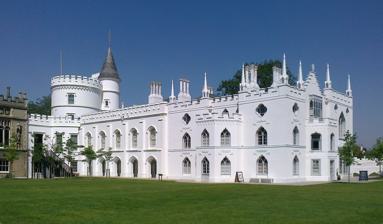
Building: Strawberry Hill House
Country: United Kingdom
Year built: 1762
Historic villa in Twickenham, London built by Horace Walpole Strawberry Hill House in 2012 after restoration Strawberry Hill House —often called simply Strawberry Hill —is a Gothic Revival villa that was built in Twickenham , London, by Horace Walpole (1717–1797) from 1749 onward. It is a typical example of the " Strawberry Hill Gothic " style of architecture, and it prefigured the nineteenth-century Gothic Revival. Walpole rebuilt the existing house in stages starting in 1749, 1760, 1772 and 1776. These added Gothic features such as towers and battlements outside and elaborate decoration inside to create "gloomth" to suit Walpole's collection of antiquarian objects, contrasting with the more cheerful or "riant" garden. The interior included a Robert Adam fireplace; parts of the exterior were designed by James Essex . The garden contained a large seat shaped like a Rococo sea shell, which was recreated during the 2012 restoration of the garden, one of the many examples of historic garden conservation in the UK. Under Horace Walpole Purchase and planning Clock tower of the later 'Waldegrave' extension In May 1747, Horace Walpole took a lease on a small 17th-century house that was "little more than a cottage", with 5 acres (20,000 m 2 ) of land from a Mrs. Chenevix. Walpole was under familial and political pressure to establish a country seat, especially a family castle, which was a fashionable practice during the period. The following year he purchased the house, which the original owner, a coachman, had named "Chopped Straw Hall". This was intolerable to Walpole, "his residence ought, he thought, to possess some distinctive appellation; of a very different character ..." Finding an old lease that described his land as "Strawberry Hill Shot", Walpole adopted this new name for his soon to be "elegant villa". In stages, Walpole rebuilt the house to his own specifications, giving it a Gothic style and expanding the property to 46 acres (190,000 m 2 ) over the years. As Rosemary Hill notes, "Strawberry Hill was the first house without any existing medieval fabric to be [re]built from scratch in the Gothic style and the first to be based on actual historic examples, rather than an extrapolation of the Gothic vocabulary first developed by William Kent . As such it has a claim to be the starting point of the Gothic Revival." Walpole and two friends, including the connoisseur and amateur architect John Chute (1701–1776), and draughtsman and designer Richard Bentley (1708–1782), called themselves a "Committee of Taste" or "Strawberry Committee" which would modify the architecture of the building. Bentley left the group abruptly after an argument in 1761. Chute had an "eclectic but rather dry style" and was in charge of designing most of the exterior of the house and some of the interior. To Walpole, he was an "oracle of taste". Walpole often disagreed with Bentley on some of his wayward schemes, but admired his talent for illustration. Construction An 18th-century engraving of the villa William Robinson of the Royal Office of Works contributed professional experience in overseeing construction. They looked at many examples of architecture in England and in other countries, adapting such works as the chapel at Westminster Abbey built by Henry VII for inspiration for the fan vaulting of the gallery, without any pretence at scholarship. Chimney-pieces were improvised from engravings of tombs at Westminster and Canterbury and Gothic stone fretwork blind details were reproduced by painted wallpapers, while in the Round Tower added in 1771, the chimney-piece was based on the tomb of Edward the Confessor "improved by Mr. Adam ". He incorporated many of the exterior details of cathedrals into the interior of the house. Externally there seemed to be two predominant styles 'mixed'; a style based on castles with turrets and battlements, and a style based on Gothic cathedrals with arched windows and stained glass. The building evolved similarly to how a medieval cathedral often evolved over time, with no fixed plan from the beginning. Indeed, Michael Snodin argues, "the most striking external feature of Strawberry Hill was its irregular plan and broken picturesque silhouette". Walpole added new features over a thirty-year period, as he saw fit. The first stage to make, in Walpole's words, a 'little Gothic castle' began in 1749 and was complete by 1753, a second stage began in 1760, and there were other modifications such as work on the great north bedchamber in 1772, and the " Beauclerk Tower" of the third phase of alterations, completed to designs of a professional architect, James Essex , in 1776. The total cost came to about £20,720. Walpole's 'little Gothic castle' has significance as one of the most influential individual buildings of such Rococo "Gothick" architecture which prefigured the later developments of the nineteenth century Gothic revival , and for increasing the use of Gothic designs for houses. This style has variously been described as Georgian Gothic, Strawberry Hill Gothic, or Georgian Rococo. Interior and collection The Robert Adam fireplace in the round room Walpole's eccentric and unique style on the inside rooms of Strawberry Hill complemented the Gothic exterior. The house is described by Walpole as "the scene that inspired, the author of The Castle of Otranto ", though Michael Snodin has observed: "it is an interesting comment on 18th-century sensibility that the melancholy interiors of The Castle of Otranto were suggested by the light, elegant, even whimsical rooms at Strawberry Hill". 2-page spread from Walpole's A Description of Strawberry-Hill , 1774, itemising his collection. On the right-hand page is the gothic detail "[Portrait of] The same lady Digby , as she was found dead in her bed". The interiors of Walpole's "little play-thing house" were intended to be "settings of Gothic 'gloomth' for Walpole's collection". His collection of curious, singular, antiquarian objects was well publicized; Walpole himself published two editions of A Description of the Villa of Mr. Horace Walpole at Strawberry Hill to make the "world aware of the extent of his collection". Speaking on Walpole's collection, Clive Wainwright states that Walpole's collection "constituted an essential part of the interiors of his house". The character of the rooms at Strawberry Hill was "created and dictated" by Walpole's taste for antiquarianism. Though even without the collection present, the house "retains a fairy-tale quality". Horace Walpole's Strawberry Hill Collection of several thousand items can still be viewed today. The Lewis Walpole Library of Yale University now has a database which "encompasses the entire range of art and artifacts from Walpole's collections, including all items whose location is currently known and those as yet untraced but known through a variety of historical records". Gardens 18th-century watercolour by Paul Sandby Walpole was as meticulous in designing and developing his gardens as he was improving his house, though "his ignorance of horticulture at first embarrassed him a little". Improvements on the grounds were started even before work on the house.  In an essay titled "On Modern Gardening", Walpole expresses his own ideas as reflected in his Strawberry Hill grounds. Walpole's taste in landscape and gardening moved away from the traditional, formal layout of "parterre, terraces, marble urns, statued fountains and ‘canals measured by the line ' ". The French or Italian taste seemed, to Walpole, alien to the English climate "resulting in symmetrical and unnatural gardens". Trees and shrubs were planted in "natural groupings" on the lawn. Walpole preferred to see all nature as a garden. He did not however appreciate the extravagant "romantic grotto and that favourite eighteenth-century conceit, the hermitage". From "On Modern Gardening": "the fairest scenes, that depend on themselves alone, weary when often seen. The Doric portico, the Palladian bridge, the Gothic ruin, the Chinese pagoda, that surprise the stranger, soon lose their charms to their surfeited master. But the ornament whose merit soonest fades, is the hermitage, or scene adapted to contemplation. It is almost comic to set aside a quarter of one's garden to be melancholy in." Here, Walpole's separation of style between his house and grounds can be seen. A friend, Horace Mann, assumed that Walpole's garden would be similarly Gothic. Walpole responded; "Gothic is merely architecture, and as one has a satisfaction in imprinting the gloomth of abbeys and cathedrals on one's house, so one's garden, on the contrary, is to be nothing but riant , and the gaiety of nature". Walpole saw the modern English garden as a point of perfection: "we have given the true model of gardening to the world; let other countries mimic or corrupt our taste; but let it reign here on its verdant throne, original by its elegant simplicity, and proud of no other art than that of softening nature's harshness and copying her graceful touch". He was a follower of William Kent, one of the originators of the English landscape garden. The gardens are Grade II* listed on the Register of Historic Parks and Gardens . Shell bench Recreated shell bench in the gardens of Strawberry Hill One particular attraction of Walpole's gardens was a Rococo garden seat carved to resemble a large sea shell. "This shell was one of Mr. Walpole's favourite inventions – for Strawberry Hill was crammed with inventions and contrivances. It was a seat in the form of a huge bivalve of a species not easily recognized, which generally elicited a vast amount of wonder and admiration from his visitors". This bench, a rustic cottage, and a chapel in the woods show Walpole's charmingly eccentric taste. The seat was originally placed at the corner of Walpole's estate, where Walpole and his visitors could view the river and the landscape beyond. Although only two drawings of the original bench survive, "the garden is as far as possible being restored to its original appearance. Walpole's extraordinary Shell Bench has been recreated" according to the Strawberry Hill website. Visitors Even in Walpole's lifetime, Strawberry Hill drew many visitors to admire the architecture, grounds, and Walpole's carefully cultivated collection. According to Elliot Warburton , "Strawberry Hill in its new form soon became the marvel of the neighbourhood – a little later became the town talk – in a short time a theme of frequent comment even in distant parts of the country". "The highest personages of the realm" including the royal family came to visit Strawberry Hill, as well as more common sightseers. These visitors became an incessant addition to Strawberry Hill, and as delighted as Walpole was to share his vision, they became a bit of a nuisance to him.  While Walpole gave tours to the more important visitors, he shrank from less dignified attention and "retreated to his cottage in the flower garden" while his housekeeper gave tours to the public. In a letter to George Montagu in 1763, Walpole complained: "I have but a minute's time in answering your letter, my house is full of people, and has been so from the instant I breakfasted, and more are coming – in short, I keep an inn; the sign, the Gothic Castle ... my whole time is passed in giving tickets for seeing it, and hiding myself when it is seen – take my advice, never build a charming house for yourself between London and Hampton-court, everybody will live in it but you." Warburton notes that while Walpole may have been annoyed from time to time, he also came to see his estate contributing to the public's enjoyment when he had doubts about his endeavour. "He arrives at the conclusion that all he has done is for the benefit of others rather than for himself". Chronology The Gallery, Strawberry Hill House, Richmond Upon Thames A list of important dates in Horace Walpole's life surrounding Strawberry Hill: 1739 – Sets off with Thomas Gray on the Grand Tour ; visits France and Italy; meets John Chute in Florence 1745 – Father dies, leaving Horace his fortune and a house on Arlington Street 1747 – Finds and leases Strawberry Hill 1749 – Purchases Strawberry Hill 1750 – Forms the "Committee on Taste" with John Chute and Richard Bentley to start planning the Gothic development of Strawberry Hill 1753 – Building completed (first stage) 1757 – Sets up Strawberry Hill Press 1764 – The Castle of Otranto is published 1774 – Prints A Description of the Villa of Mr. Horace Walpole 1784 – Prints A Description of the Villa of Mr. Horace Walpole with new additions and illustrations Later owners After Walpole's death, the house passed first to his cousin Anne Seymour Damer , then in 1797 to John Waldegrave , a grandson of Maria Walpole , the out-of-wedlock daughter of Walpole's older brother Edward. In the first half of the 19th century, two successive owners, brothers John and George Waldegrave , spent most of their family fortune, followed by a "Great Sale" lasting twenty-four days held in the grounds in 1842 which left the house stripped of virtually all its contents. From 1883 to 1887 the property was owned by Baron Hermann de Stern (1815–1887), a German-born British banker. In 1923, it was bought by the Roman Catholic St Mary's University College, renamed St Mary's University, Twickenham in 2014. 21st century In 2004, Strawberry Hill featured in the TV series Restoration . In 2007, it was leased to the Strawberry Hill Trust for restoration and eventual opening to the public. The collection at Horace Walpole's Strawberry Hill was featured at the Victoria & Albert Museum from March to July 2010 to prepare for the opening of the house to the public that October. Curator of the exhibition Michael Snodin saw Walpole as an influential figure in both collection and architecture: "He created a form of thematised historical display which prefigured modern museums. And Strawberry Hill was the most influential building of the early Gothic revival". After a £9 million, two-year-long restoration, Strawberry Hill House reopened to the public on Saturday, 2 October 2010. In 2013, Strawberry Hill House won the European Union Prize for Cultural Heritage in the Europa Nostra Awards. The Walpole Trust re-opened Strawberry Hill to the public on 1 March 2015. Lost Treasures of Strawberry Hill exhibition Among the works returned to the house for the exhibition was A Boy as a Shepherd by Sir Peter Lely c. 1659 Portrait of Sarah Malcolm in prison by William Hogarth , 1733 Between October 2018 and February 2019, the house was repopulated with some 150 artworks from Horace Walpole's collection. Having been dispersed in the great sale of 1842, they were located in museums and private collections around the world, and brought back to their exact locations in Strawberry Hill House, as mapped in Walpole's detailed plans of each room. The curators suggest that some of the portraits, such as Peter Lely 's "sensual" A Boy as a Shepherd , as well as those of Walpole's male friends, imply that he was homosexual. Other objects suggest a gothic sensibility, such as the clock which Henry VIII gave to his second wife Anne Boleyn , who was later beheaded; the critic Jonathan Jones of The Guardian calls this "truly spooky", like the 500-year-old red cardinal's hat that Walpole believed, most probably correctly, had belonged to Cardinal Wolsey . But in Jones's opinion, the "most gothic" painting exhibited was by Walpole's contemporary, William Hogarth : his 1733 portrait of the triple murderer Sarah Malcolm in prison. Strawberry Hill Gothic The Priory Hospital , Roehampton, built in Strawberry Hill Gothic, 1811 The Strawberry Hill Gothic architectural style became briefly popular, though the researcher Peter Lindfield has argued that the term is not satisfactory for "any Georgian Gothic output" as the houses it has been applied to are varied in style and "have almost nothing in common with the form, appearance, and decoration of Strawberry Hill". Houses built or refronted supposedly in the style include: Braziers Park , a South Oxfordshire country house built by Daniel Harris in 1688, re-fronted in the Gothic style in 1799; Lindfield argues that it was influenced more by "very Gothic Oxford " where Harris lived and worked, than by Strawberry Hill House. Chalfont Park , Buckinghamshire, rebuilt in 1760 to designs by John Chute. Donnington Park , Berkshire, a house designed by John Chute in 1763. Houghton Lodge , a fishing lodge in Hampshire , built around 1800 in the Cottage orné style, influenced by Strawberry Hill. Lee Priory, Kent, by James Wyatt 1780–1790, destroyed in the 1950s. Priory Hospital in Roehampton , which was built in the Strawberry Hill Gothic style in 1811. References